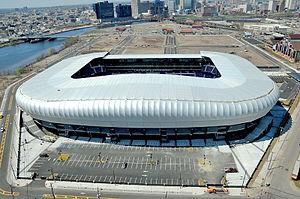
Red Bull Arena, Harrison, New Jersey, É.-U.A. Services fournis: Ingénierie-conception Dessins par InteliBuild Fabrication Montage Usines de fabrication: Saint-Gédéon-de-Beauce, QC
La Gold Cup 2019, quinzième édition de la Gold Cup, réunit 16 sélections de football d'Amérique du Nord, d'Amérique centrale et des Caraïbes affiliées à la CONCACAF. La compétition se déroule conjointement aux États-Unis, au Costa Rica et en Jamaïque du 15 juin au 7 juillet 2019.
Groupe Canam inc., connu au cours de son existence sous les noms de Canam Steel Works, Les Aciers Canam puis Groupe Canam Manac avant de prendre son nom actuel en 2005, est une entreprise multinationale concentrant ses activités dans la conception et la fabrication de produits et de solutions de construction. L'entreprise a d'abord fabriqué des poutrelles métalliques, qui sont encore son produit le plus connu et un des plus importants. Son siège social est situé à Saint-Georges dans la Beauce, au Québec, et elle possède des installations dans plusieurs villes du Canada et des États-Unis en plus d’être présente en Roumanie et en Inde. L’entreprise emploie plus de 4 000 personnes dans ses différentes places d’affaires.